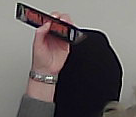
Product: toblerone_black